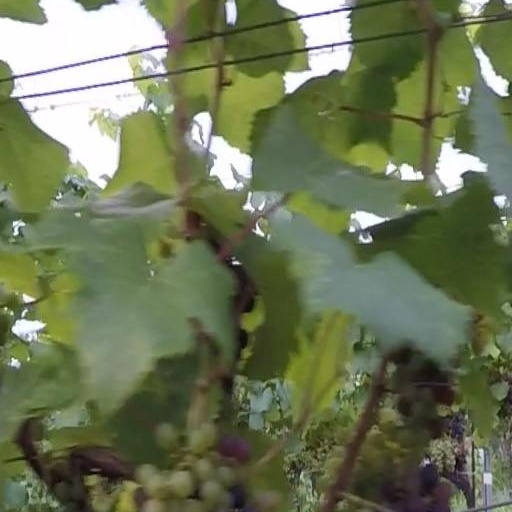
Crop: grape